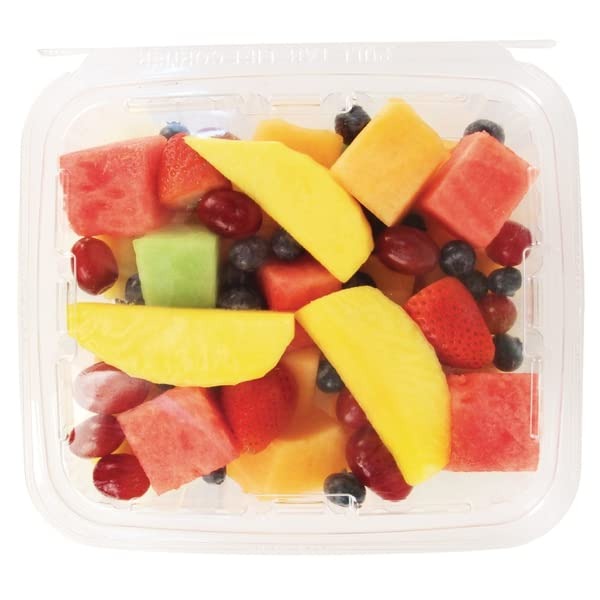
Item Name: Fruit Burst , 32 Ounce
Product Description: fresh fruit produce
Value: 32.0
Unit: Ounce

Price: 9.99